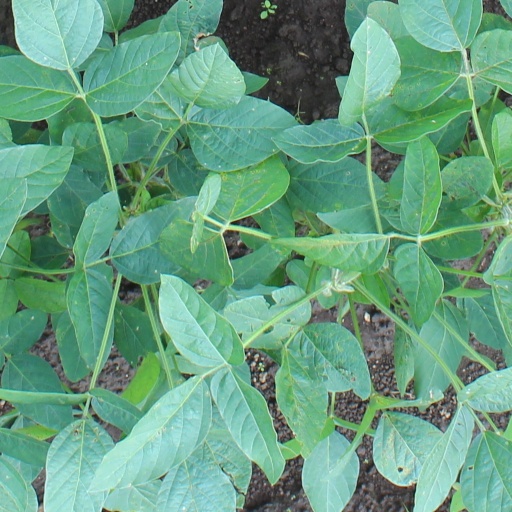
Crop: soybean